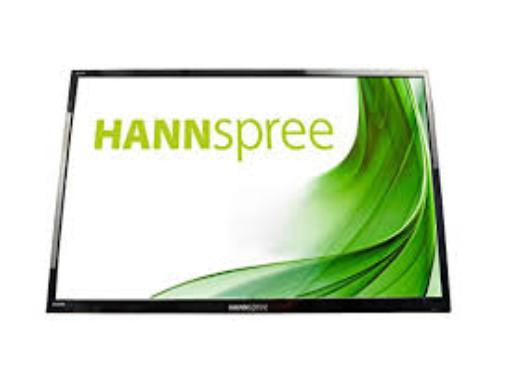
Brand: Hannspree
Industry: Electronic